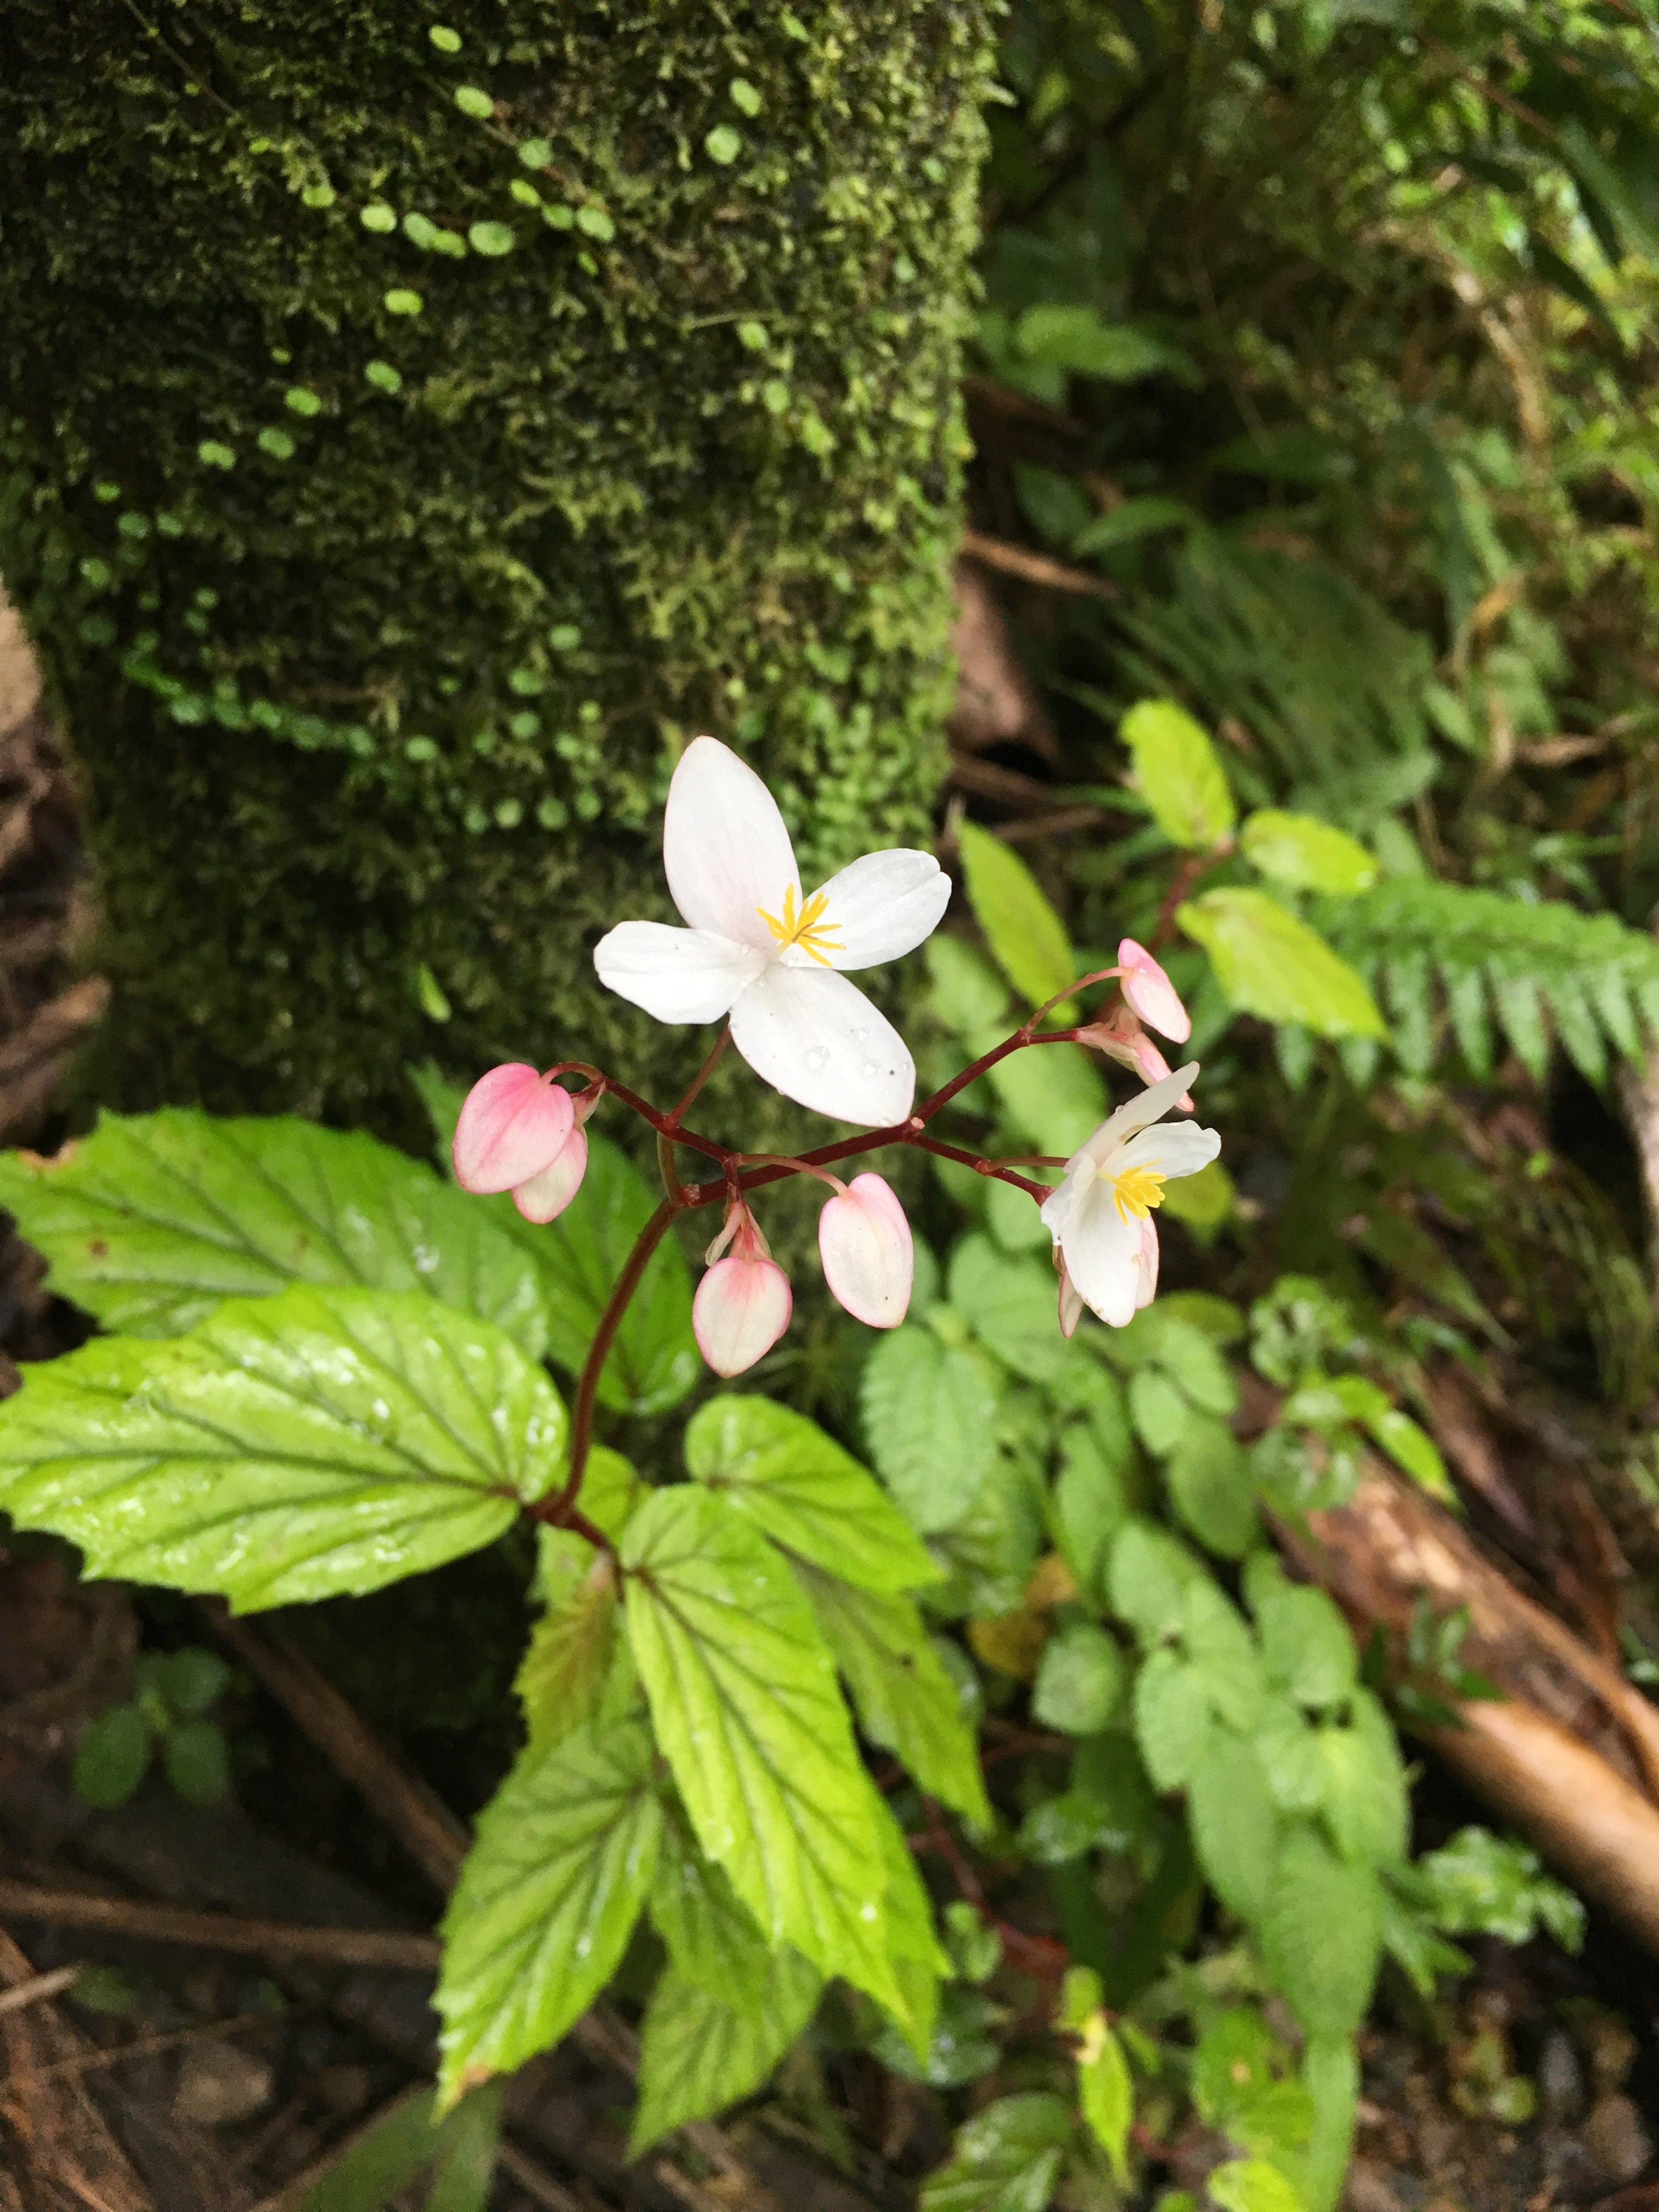
blossom, plant, leaf, flower, produce, botany, garden, flora, wildflower, shrub, flowering plant, land plant